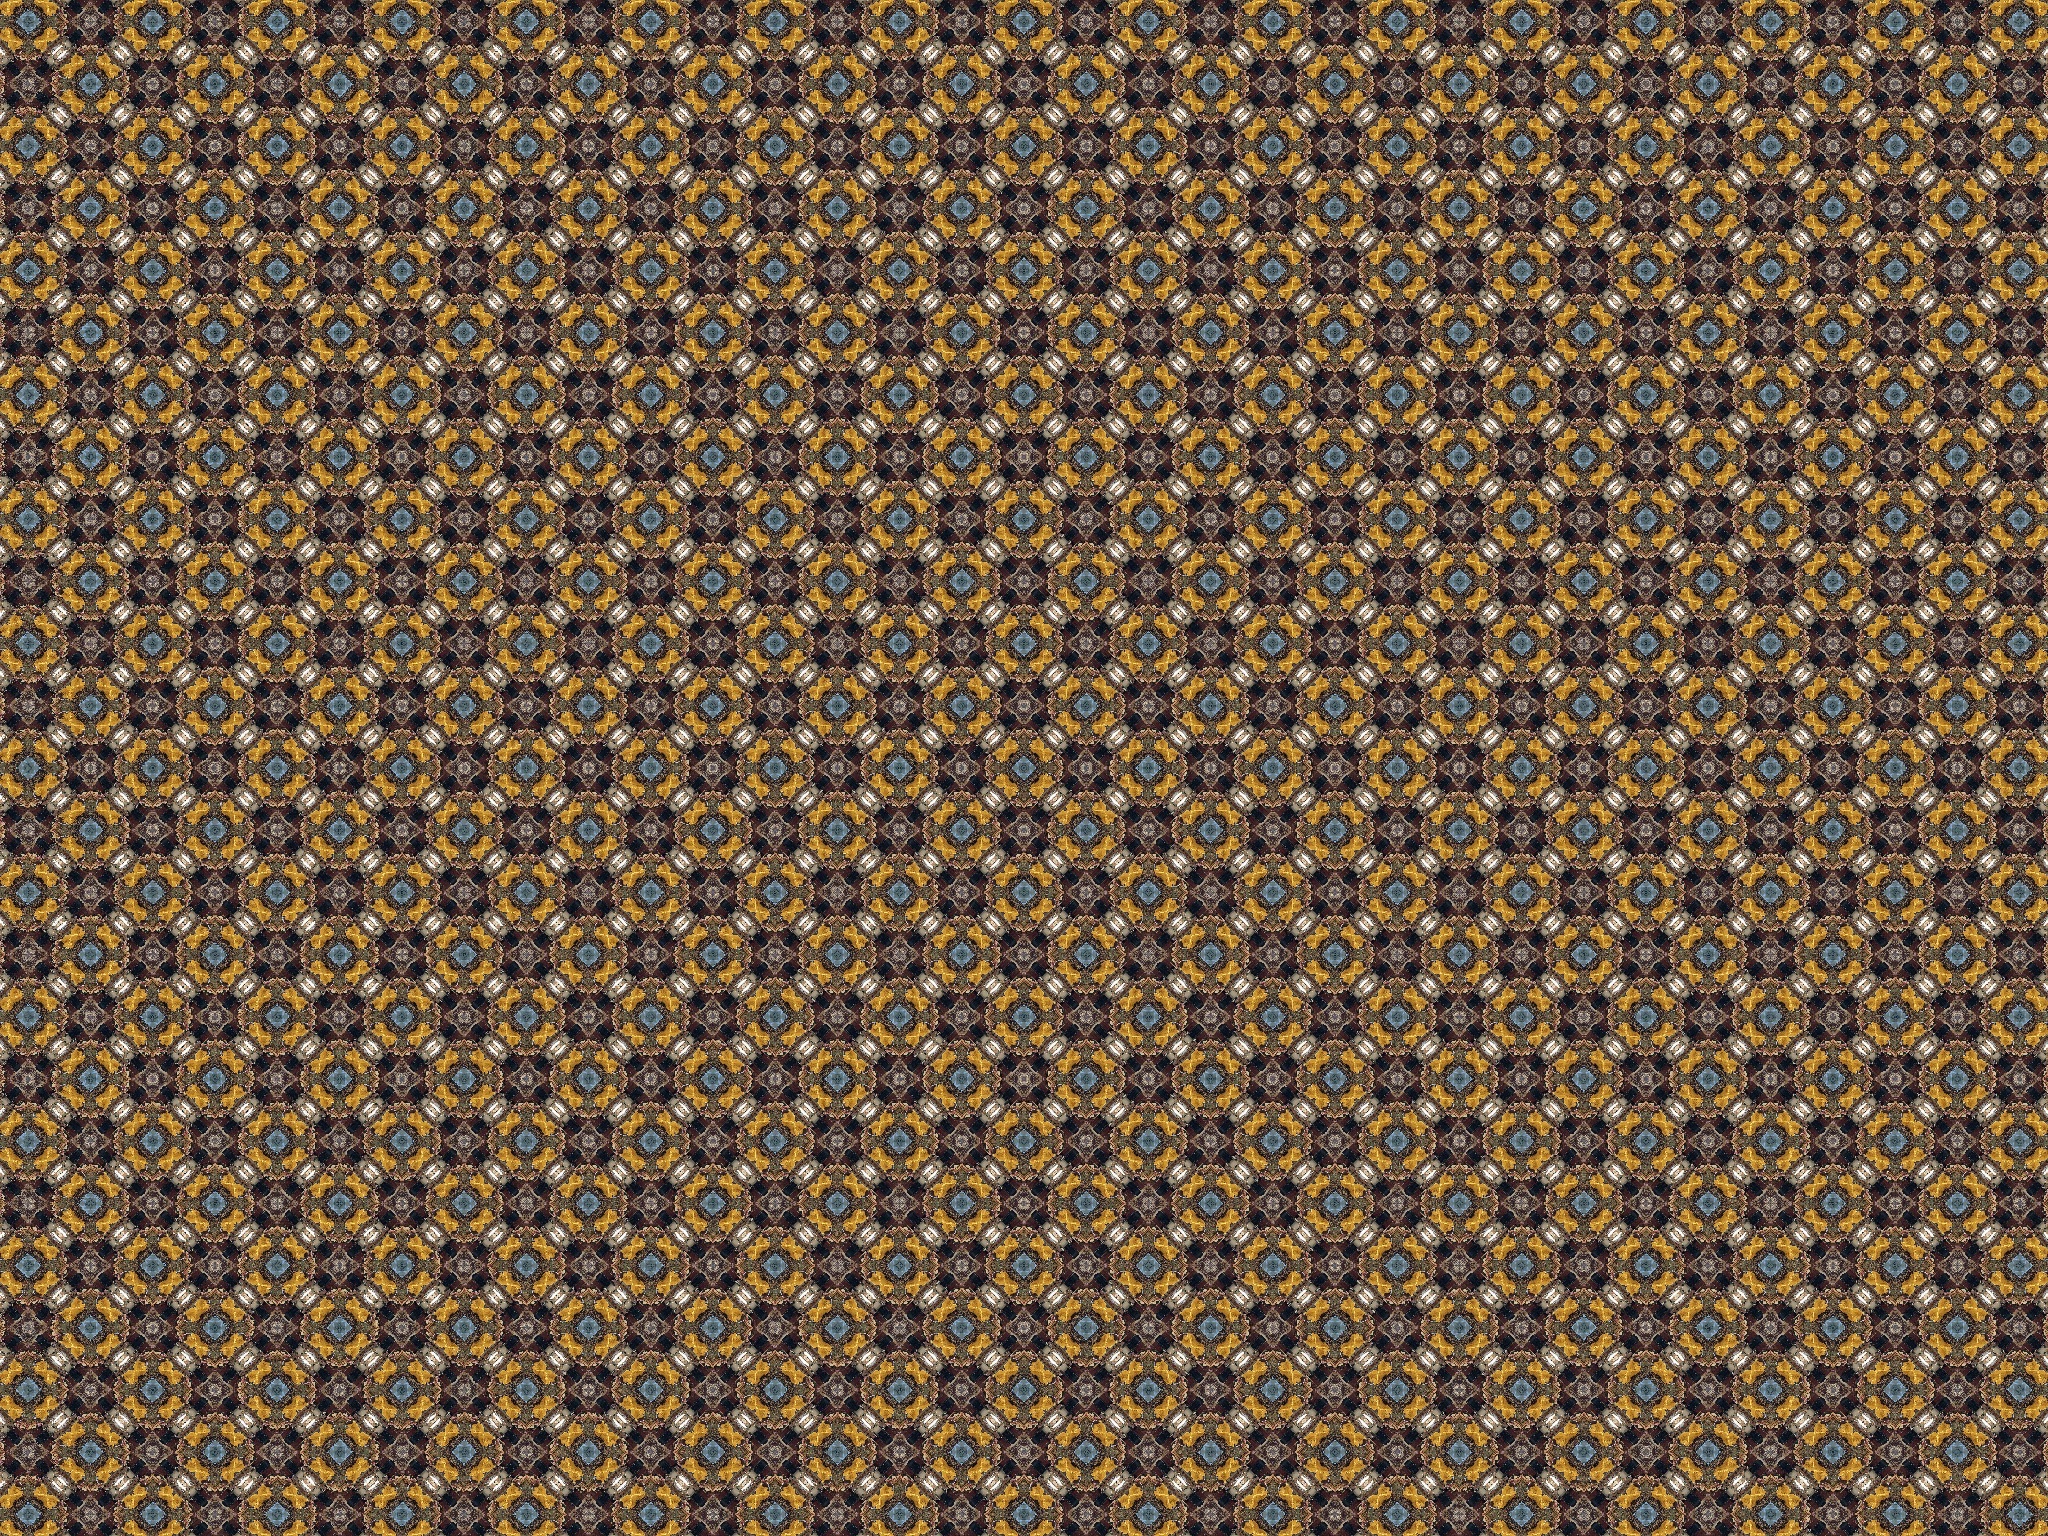
grass, texture, pattern, geometric, geometry, tile, material, background, decorative, wallpaper, kaleidoscope, arabesque